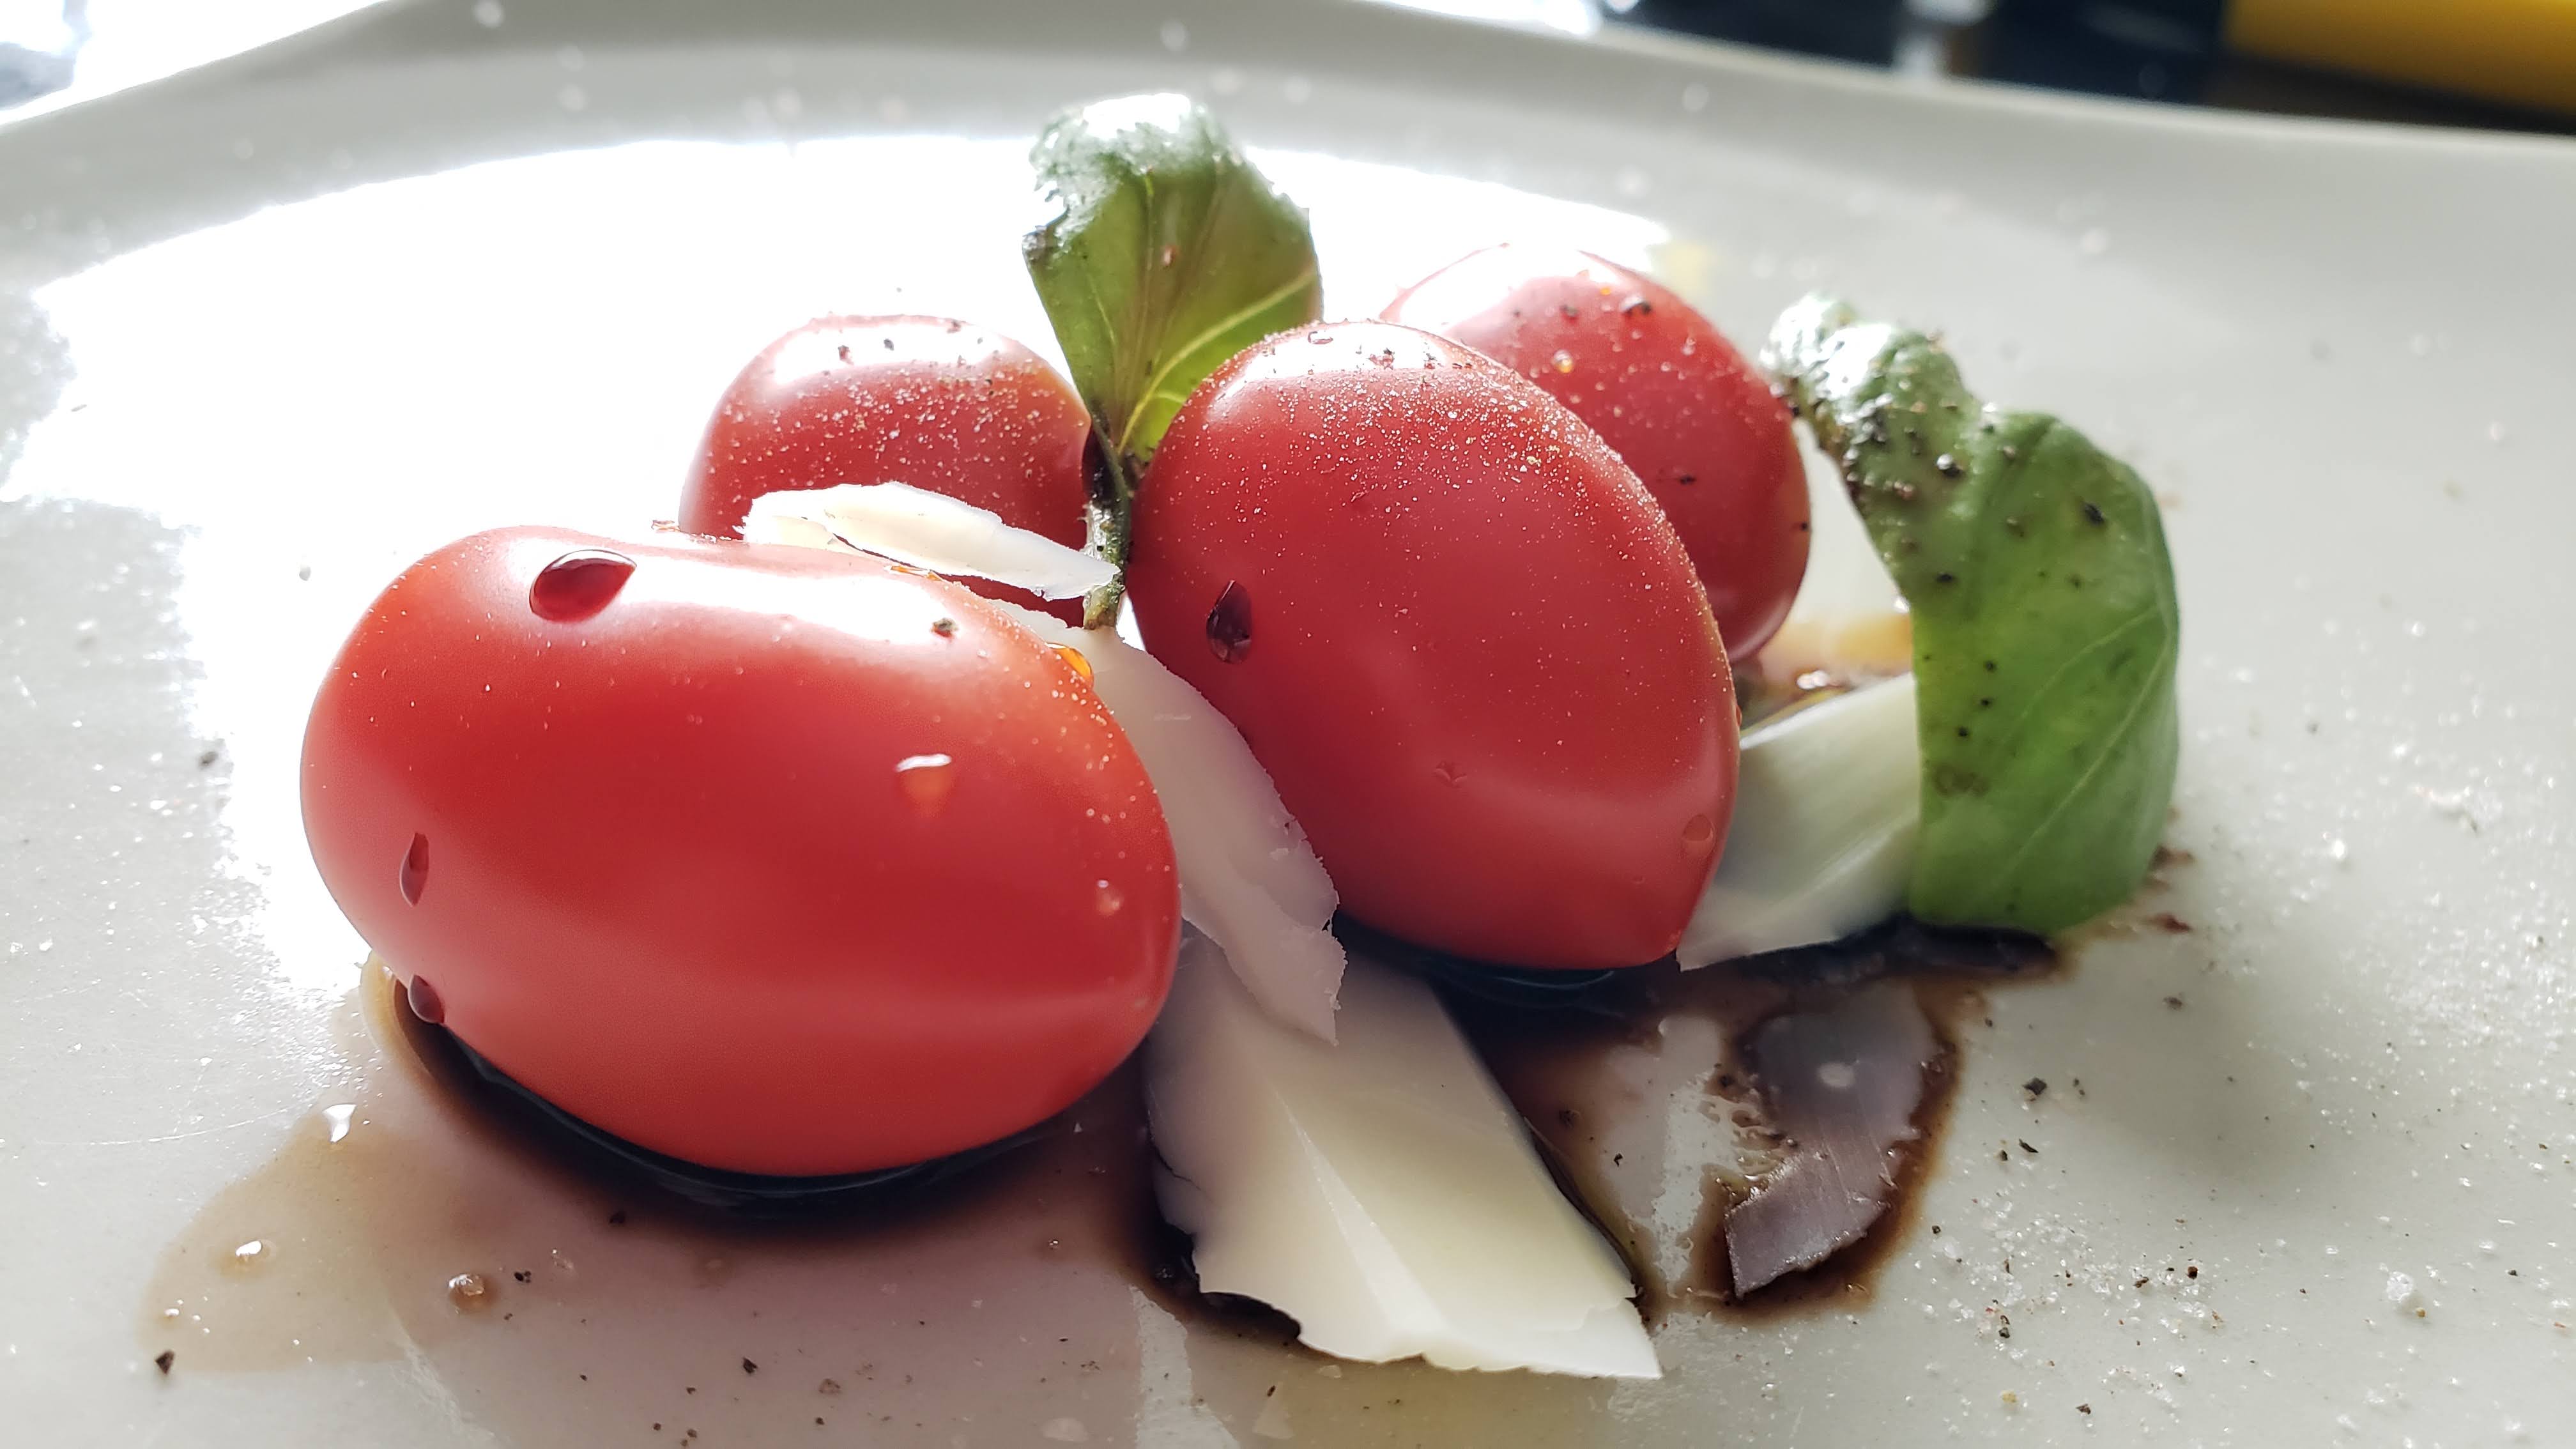
tomato, cherry tomato, vinegar, basil, dish, food, cuisine, ingredient, mozzarella, bocconcini, caprese salad, produce, garnish, cheese, la carte food, dairy, comfort food, vegetarian food, salad, crudo, recipe, burrata, breakfast